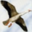
Label: bird